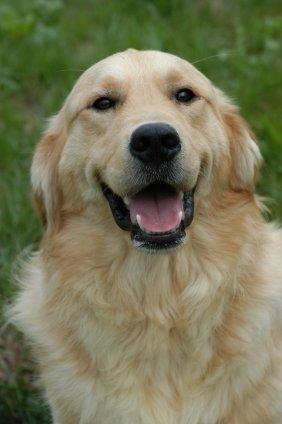
golden_retriever